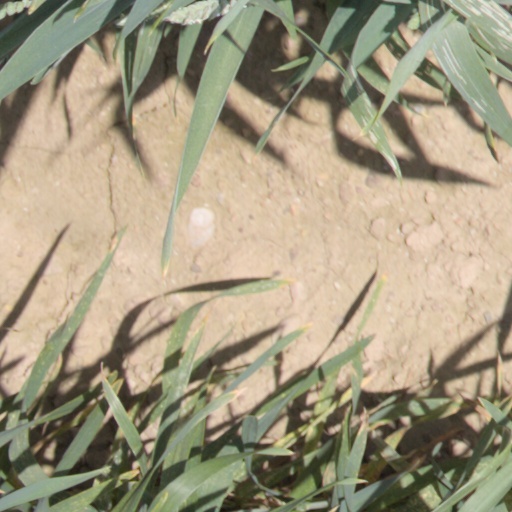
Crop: wheat